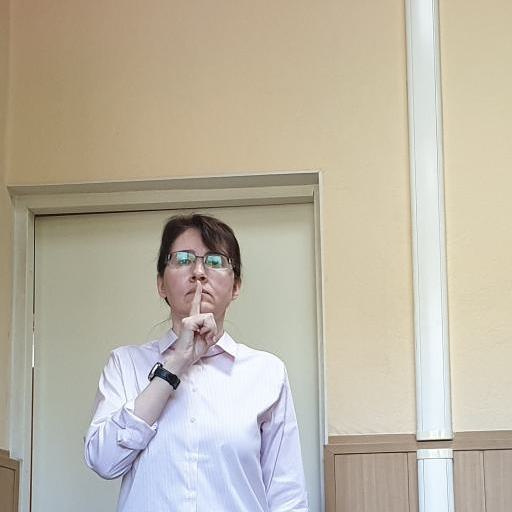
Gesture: mute